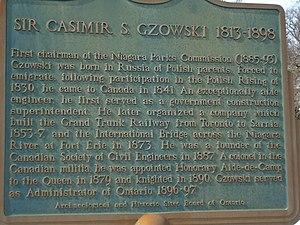
Kazimierz Gzowski - tabliczka pamiatkowa
Kazimierz Stanisław Junosza Gzowski, est un ingénieur et homme d’affaires polonais.